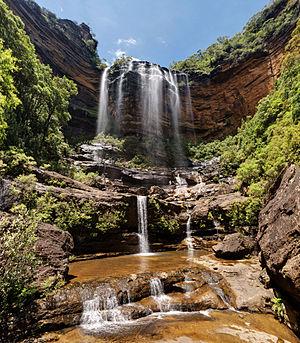
Partie haute des chutes de Wentworth Falls, vues du sentier du National Pass dans Jamison Valley, dans les Montagnes Bleues, en Australie.